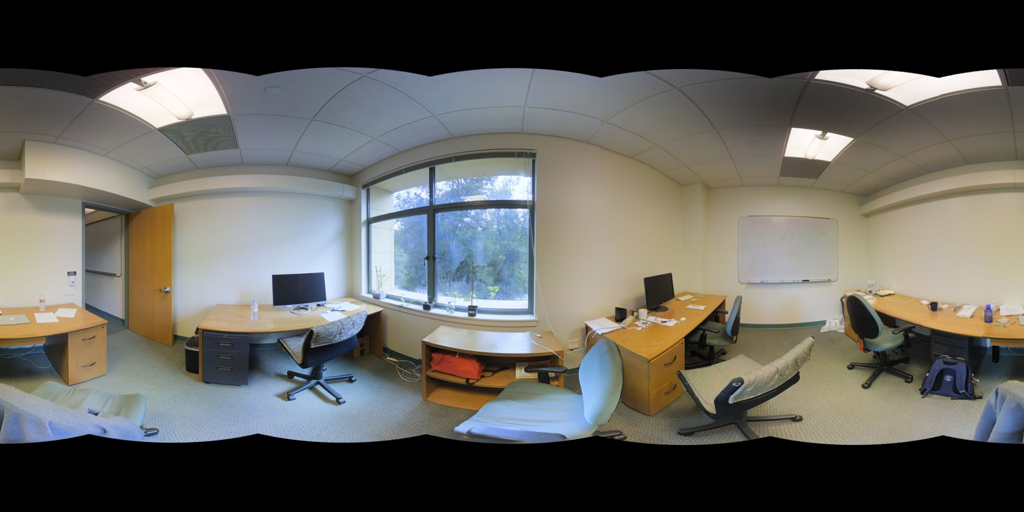
Referred object: the black computer monitor on the desk

Referred object: turn slightly left to face the large window

Referred object: the lounge chair opposite the whiteboard